2017 China–India border standoff

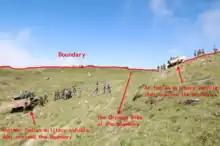
Photograph of Indian soldiers on Doklam Plateau taken by Chinese soldiers – annotations by the Chinese Foreign Ministry showing Chinese claims

The 2017 China–India border standoff or Doklam standoff was a military border standoff between the Indian Armed Forces and the People's Liberation Army of China over Chinese construction of a road in Doklam, near a trijunction border area known in Chinese as Donglang, or Donglang Caochang (meaning Donglang pasture or grazing field).